Bryant's Minstrels

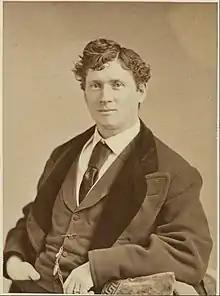
Photo portrait of "Dan Bryant"

Bryant's Minstrels first performed on 23 February 1857 at Mechanics' Hall on Broadway. The Bryants each brought with them the acts and songs they had learned and perfected while playing in other troupes. These older, proven pieces created a nostalgic format of primarily plantation-themed material that seemed to ignore contemporary discussion over abolition. Songs on the bill included Stephen Foster's "Gentle Annie" and the Christy Minstrels' "See, Sir, See" and "Down in Alabama".